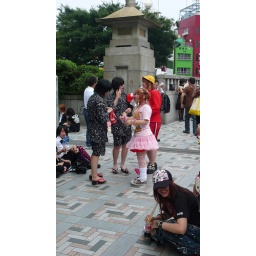
People like to dress up and hang out on this bridge in Harajuku.